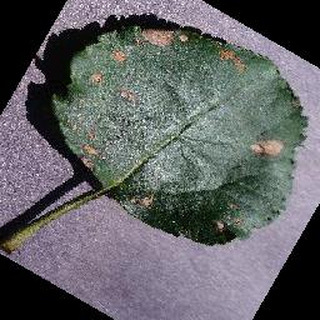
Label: apple_black_rot